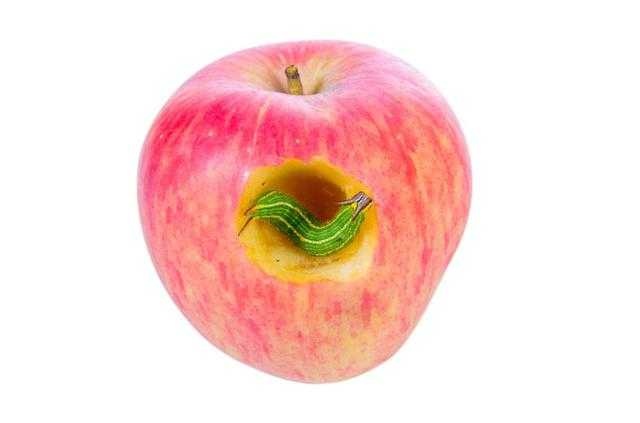
Label: Apple